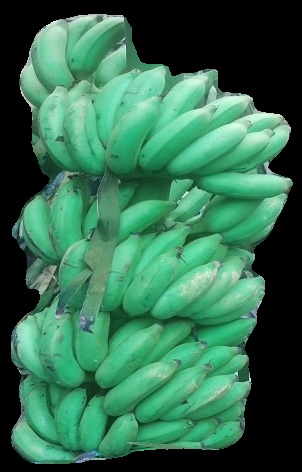
Variety: elakki-bale
Grade: grade1